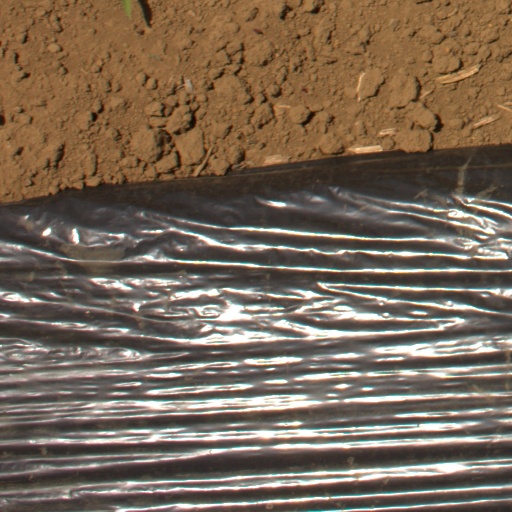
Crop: Jerusalem artichoke